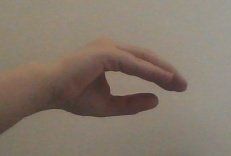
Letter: jeem